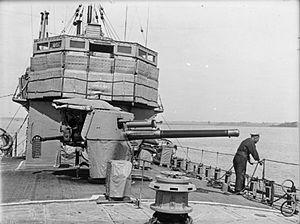
Le canon de marine QF de 4 pouces Mk IV était le canon principal de la plupart des destroyers de la Royal Navy et des marines de l'Empire britannique lors de la Première Guerre mondiale. Il fut introduit en 1911 comme canon léger à chargement rapide succédant au canon de 4 pouces BL Mk VIII. Sur les 1 141 exemplaires produits, 939 étaient encore disponibles en 1939. Les variantes Mk XII et Mk XXII armèrent de nombreux sous-marins britanniques de l'entre-deux-guerres et de la Seconde Guerre mondiale.